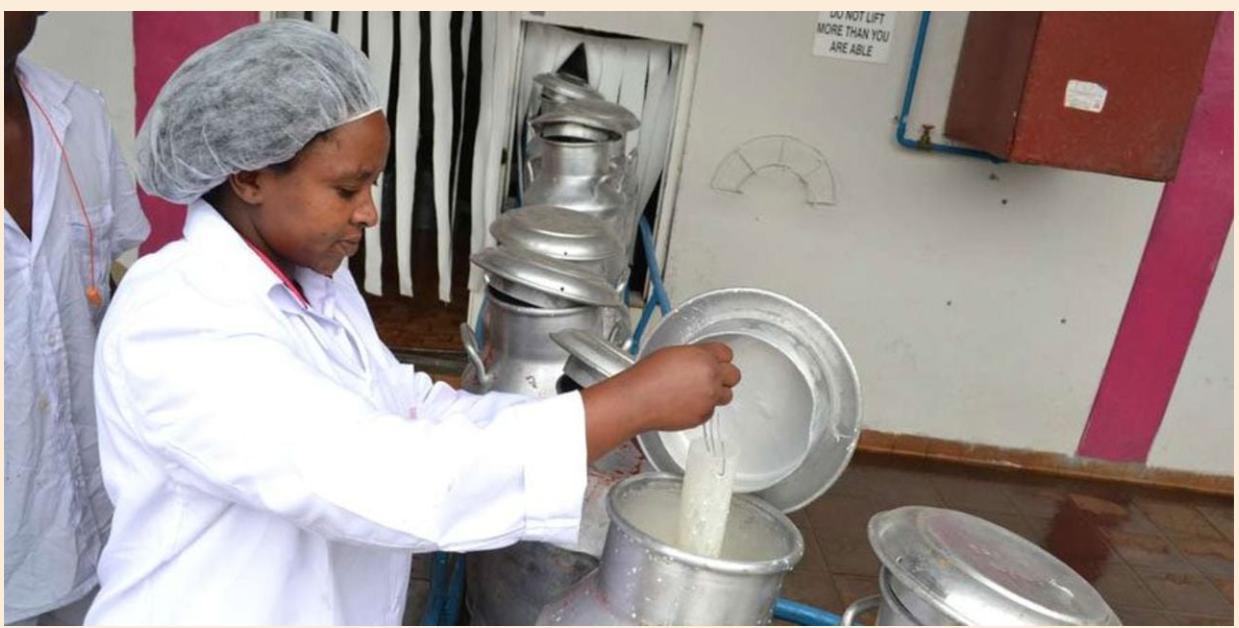
Mama mmoja ambaye amevalia nguo ya nyeupe na ameweza kukinga nywele zake kulingana na madhara yoyote au vumbi zinazoweza kutoka kwenye shughuli zake. Mbele yake kuna chombo cha maziwa na nyuma yake kuna mfanyikazi mwenzake ambaye ameweza kusimama naye.